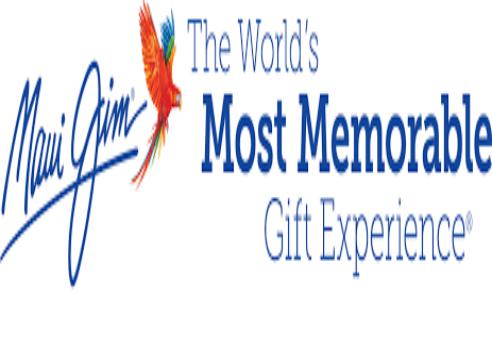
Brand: maui jim
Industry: Clothes